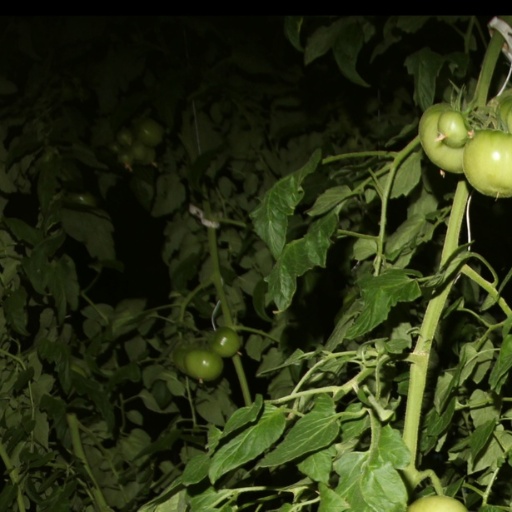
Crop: tomato